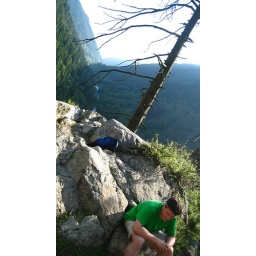
Nick takes a rest under a tree in the mountains above Srinagar.